Lioré et Olivier

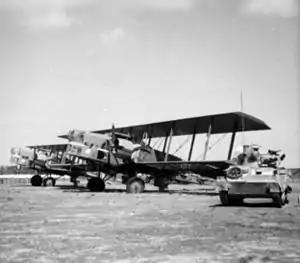
Two LeO 25 bombers at Aleppo.

Lioré-et-Olivier was a French manufacturer of aircraft of the 20th century, founded in 1912 by Fernand Lioré and Henri Olivier.